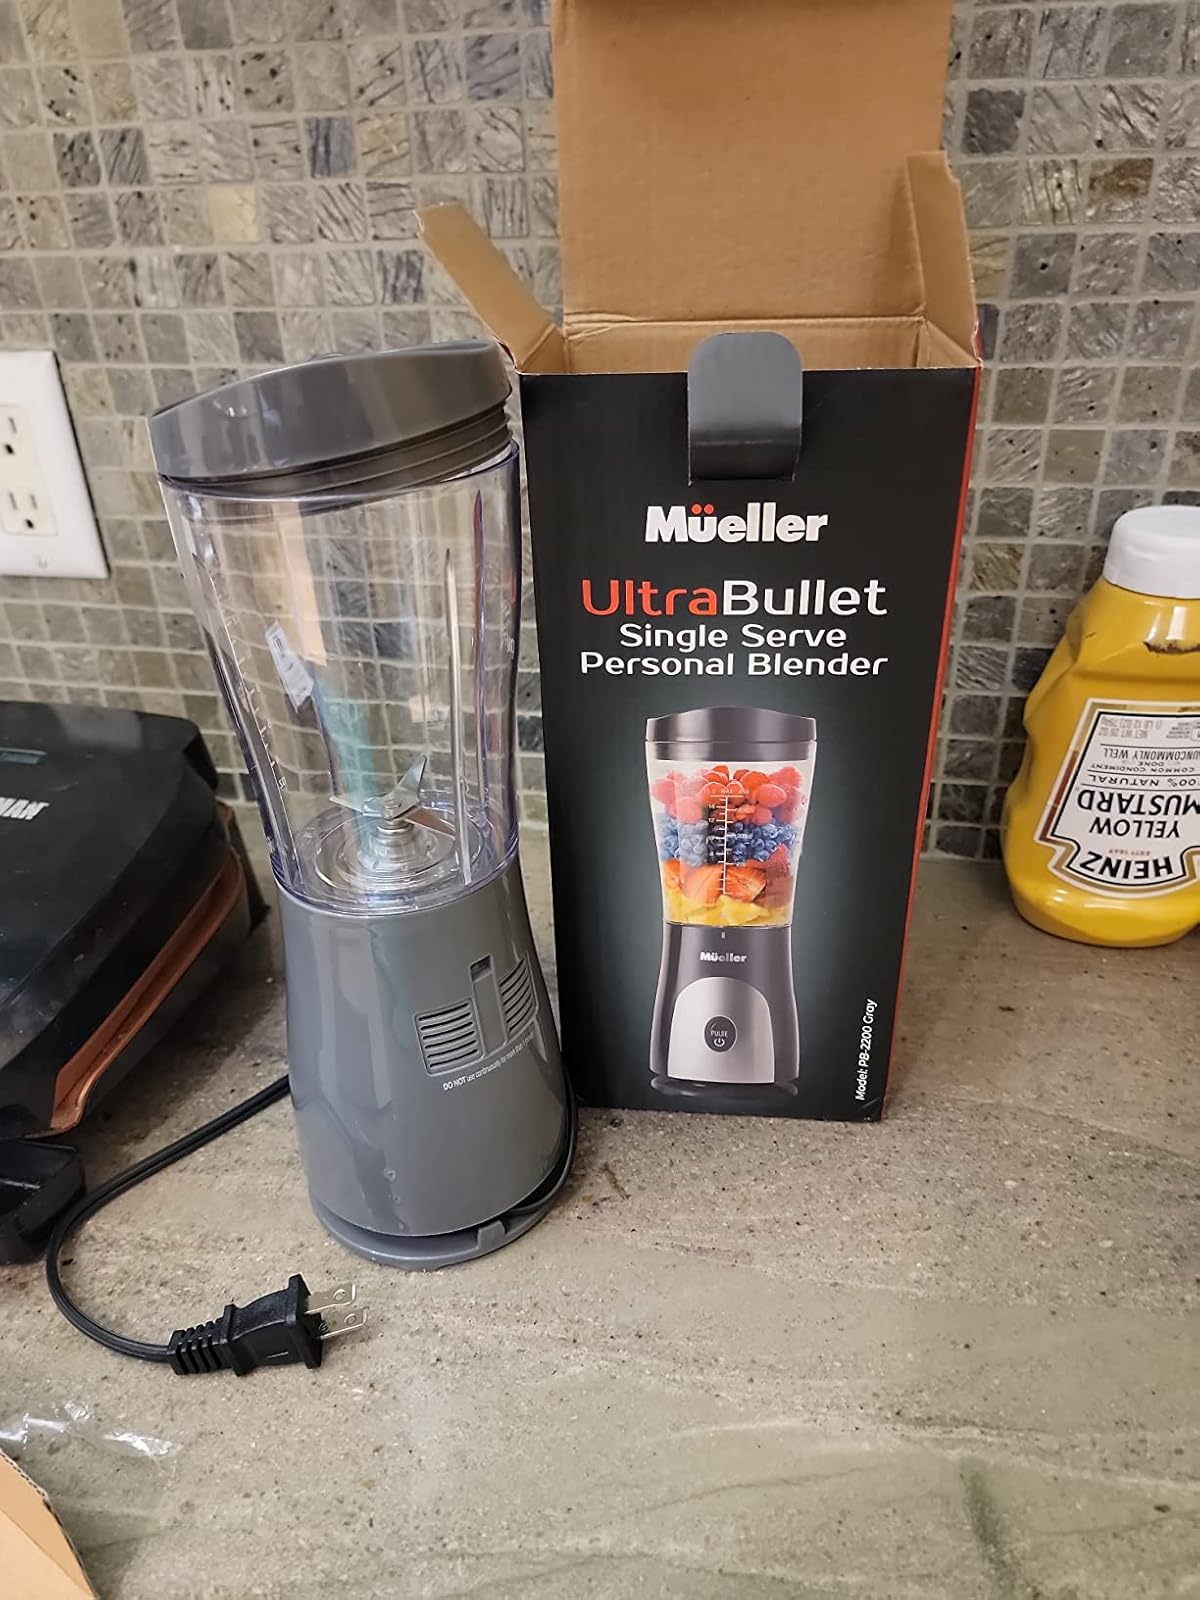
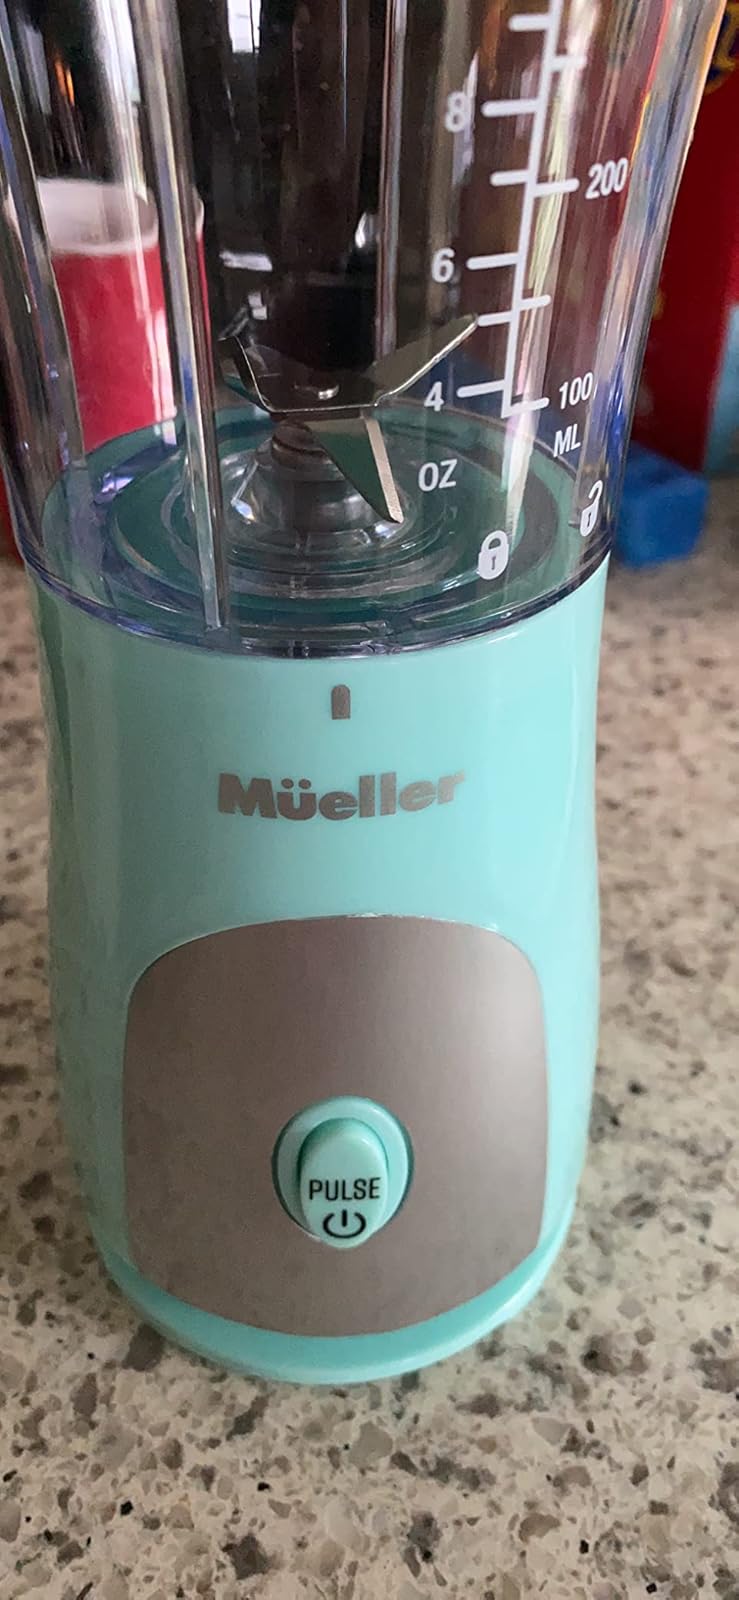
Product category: items_blender
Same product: no